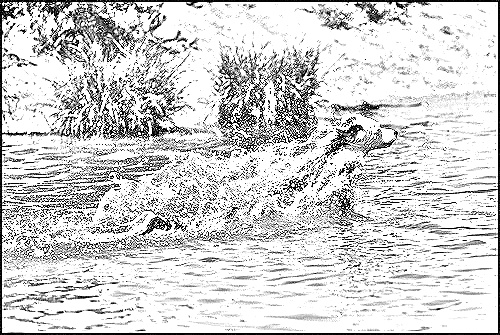
Portrait style: Sketch Portrait